Dorothy Donaldson Buchanan

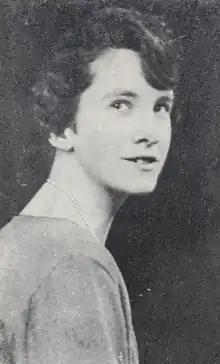
Portrait of Dorothy Donaldson Buchanan [From her family's archives with their permission

Dorothy Donaldson Buchanan, married name Fleming (8 October 1899 in Dumfriesshire – 13 June 1985 in Somerset) was a Scottish civil engineer, and the first female member of the Institution of Civil Engineers, successfully passing the institution's admission examination in 1927.